Chemistry set

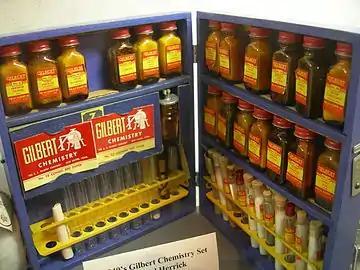
A 1940s Gilbert chemistry set

Alfred Carlton Gilbert earned money by performing magic tricks while a medical student at Yale. He and John Petrie formed the Mysto Manufacturing Company (later the A. C. Gilbert Company) in 1909, and began selling boxed magic sets. By 1917, they sold chemistry sets, which they produced through World War II, in spite of restrictions on materials. Robert Treat Johnson, noting the number of chemistry students at Yale whose interest in the science began with a chemistry set, argued the production of chemistry sets was a "patriotic duty."